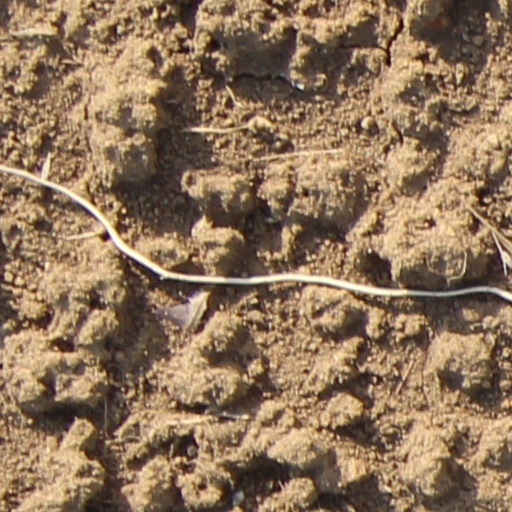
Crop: wheat